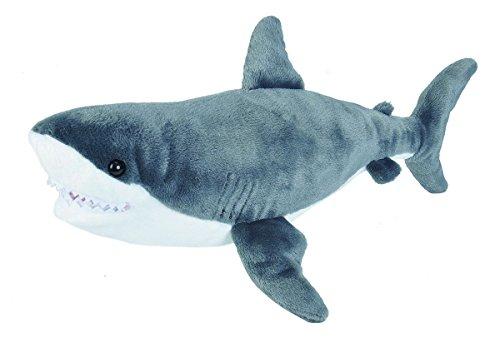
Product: Wild Republic Great White Shark Plush Stuffed Animal Toy, Gifts for Kids, Cuddlekins 20 Inches
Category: Toys & Games | Stuffed Animals & Plush Toys | Stuffed Animals & Teddy Bears
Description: Enjoy cuddles and adventures All day long with stuffed animals by Wild Republic.
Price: $14.99
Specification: ProductDimensions:20x7.5x14inches|ItemWeight:3.52ounces|ShippingWeight:7.2ounces(Viewshippingratesandpolicies)|ShippingAdvisory:Thisitemmustbeshippedseparatelyfromotheritemsinyourorder.Additionalshippingchargeswillnotapply.|ASIN:B0792DJLZR|Itemmodelnumber:22485|Manufacturerrecommendedage:0monthsandup